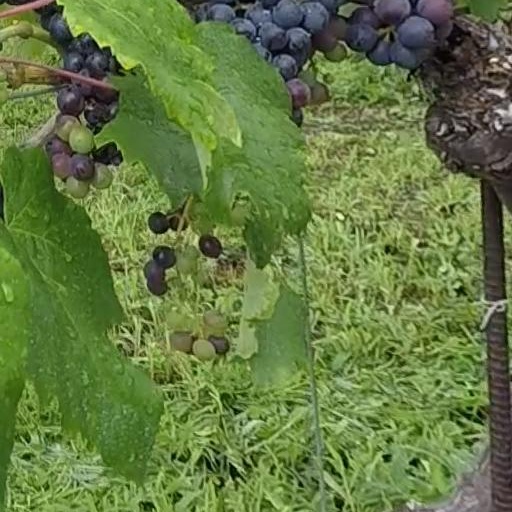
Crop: grape